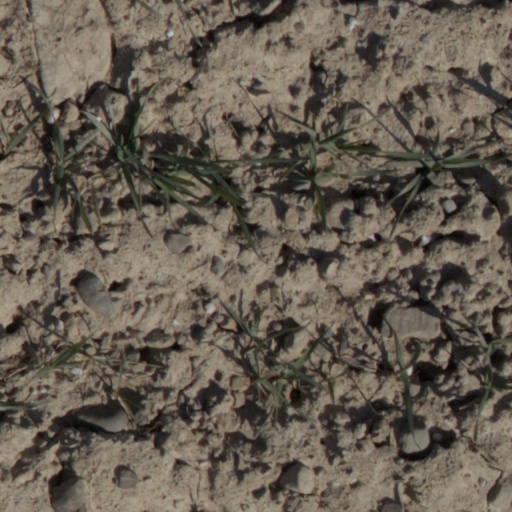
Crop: wheat